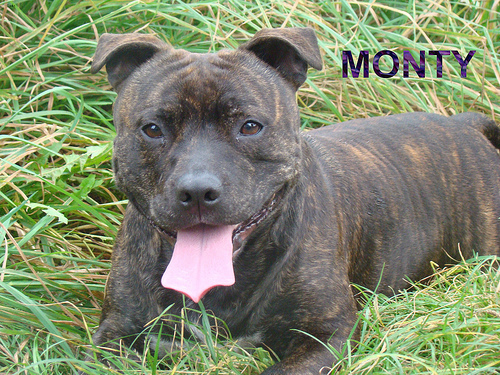
Breed: staffordshire bull terrier